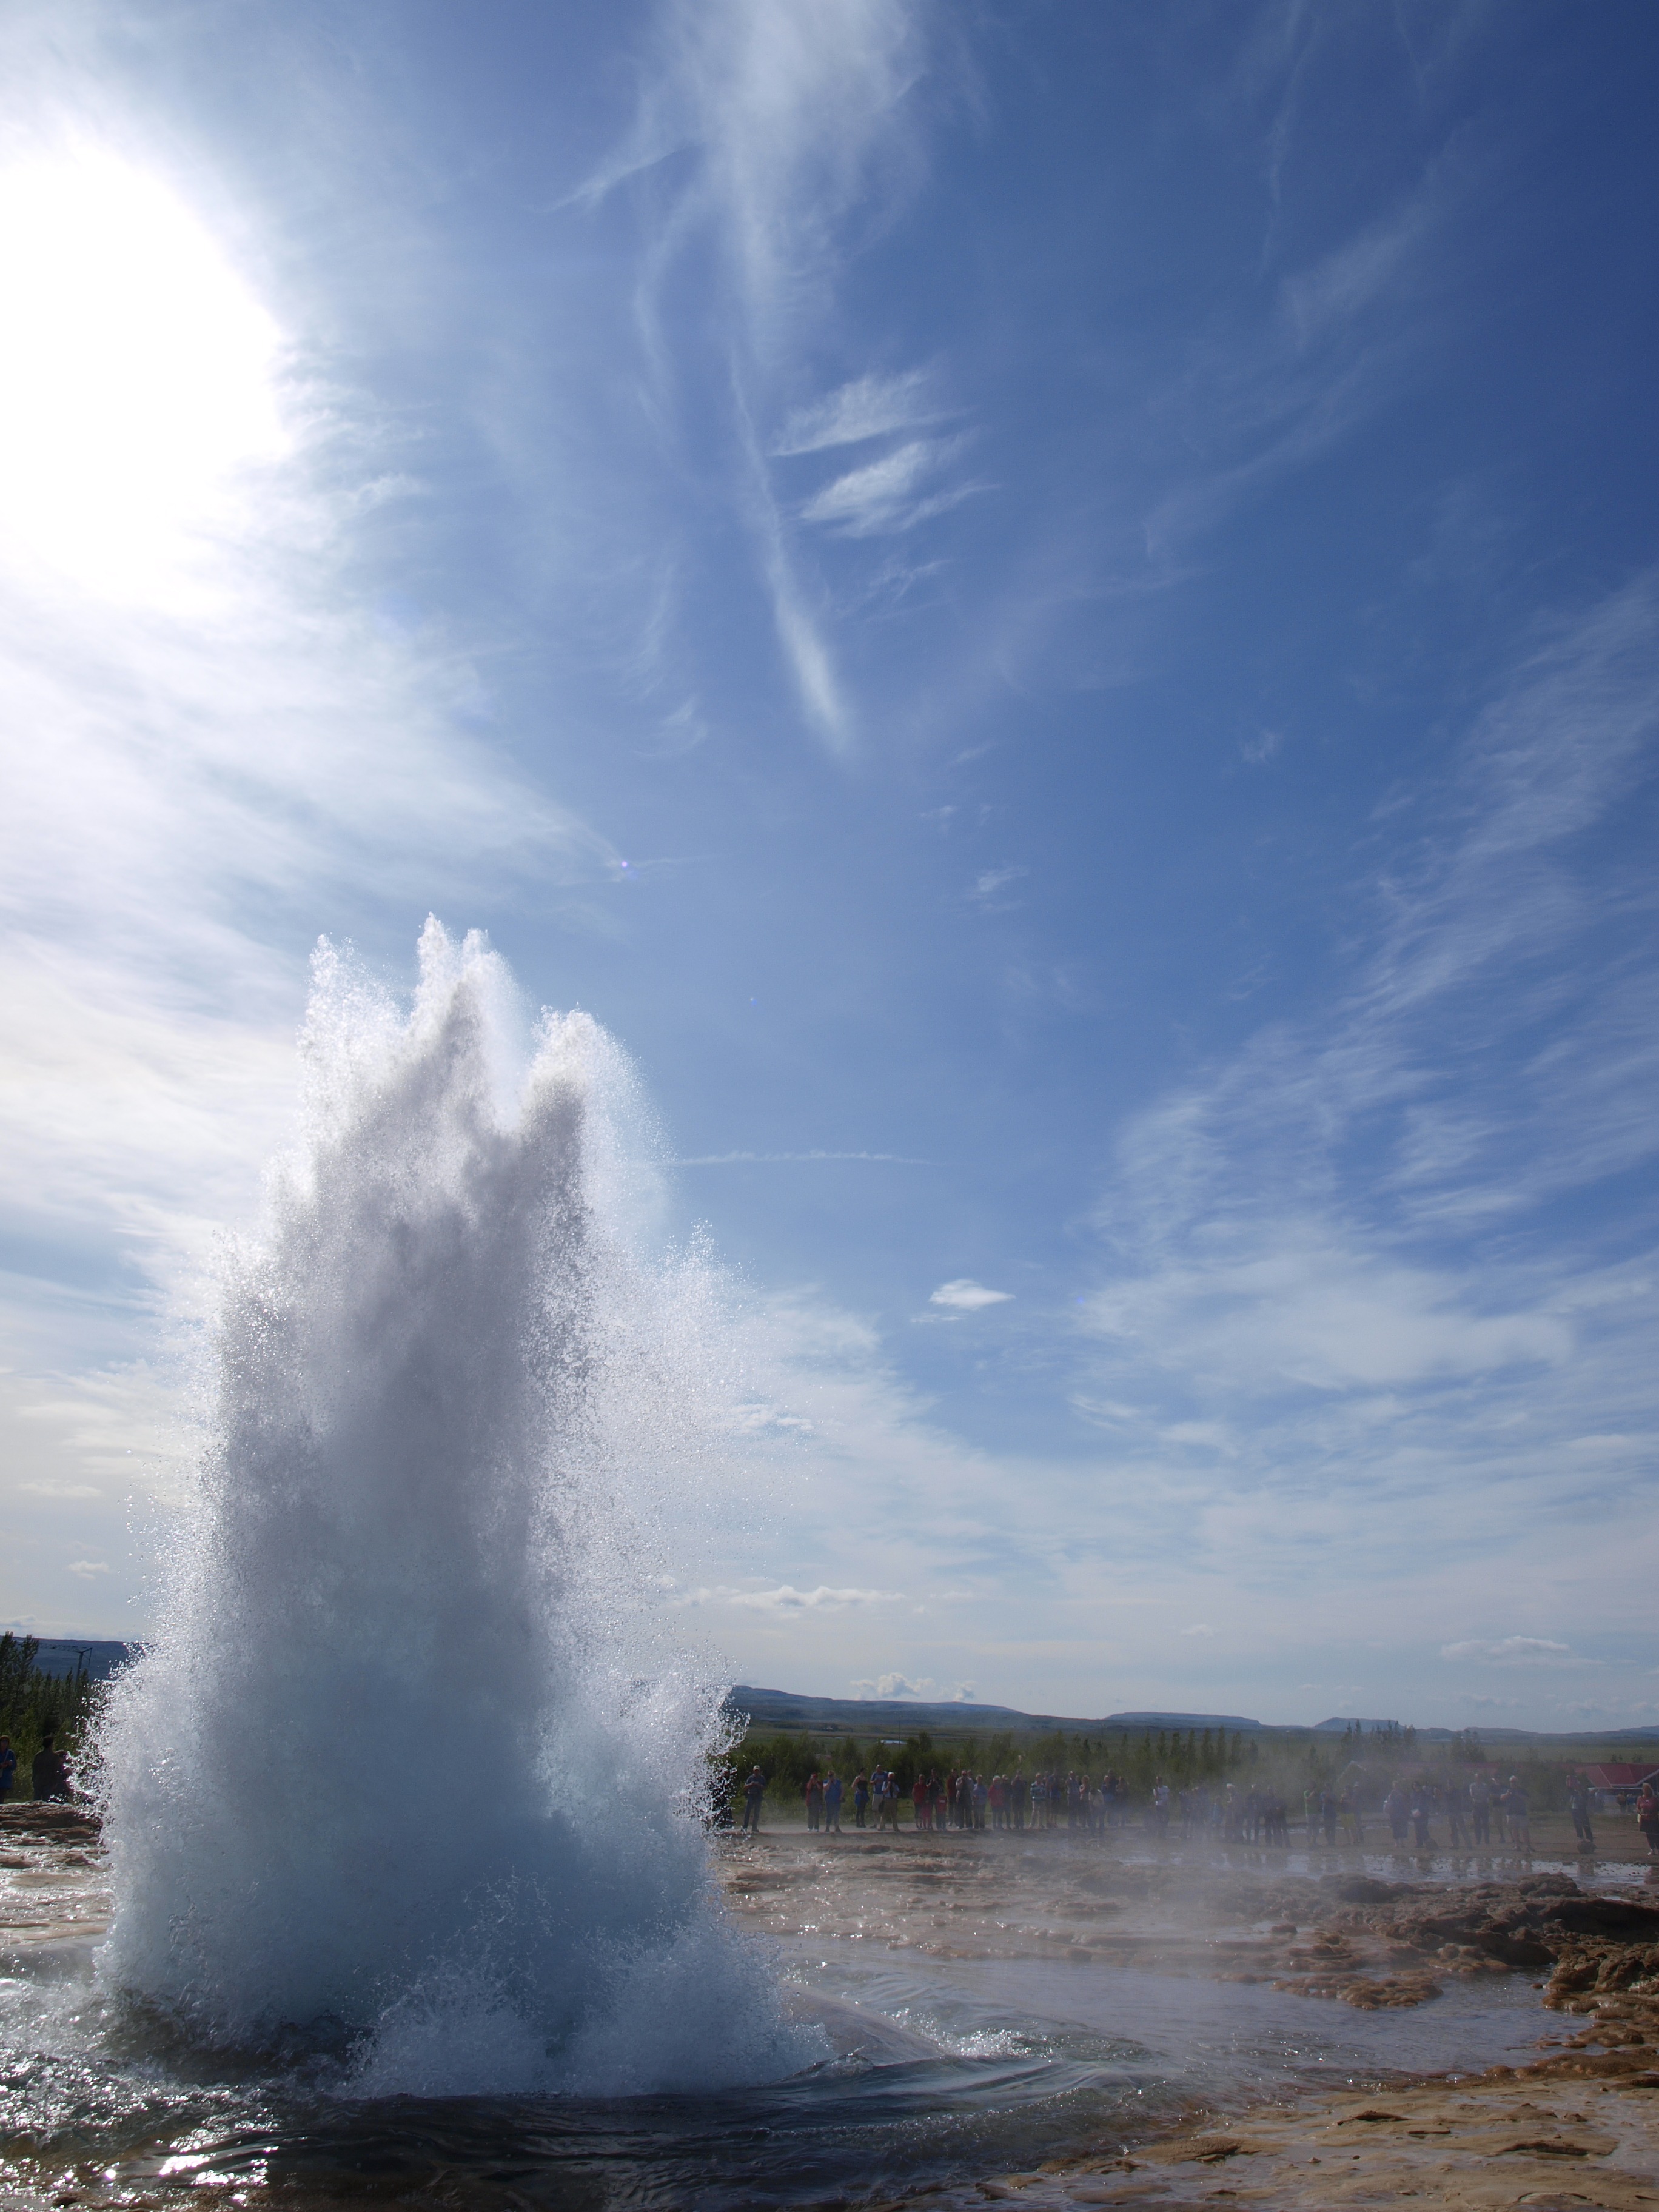
landscape, sea, coast, ocean, cloud, sky, sunlight, wave, iceland, body of water, fountain, geyser, eruption, landform, geographical feature, atmospheric phenomenon, wind wave